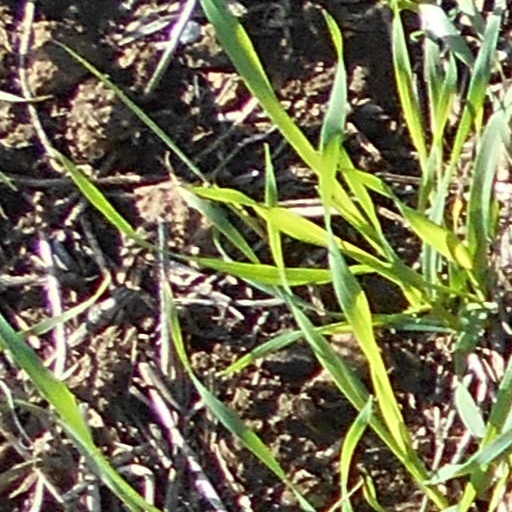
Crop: wheat